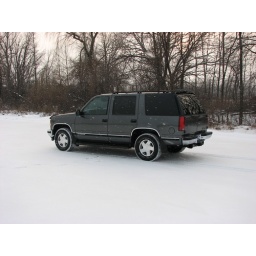
Our first family trip in the Tahoe. We went down the road to the car wash. :)